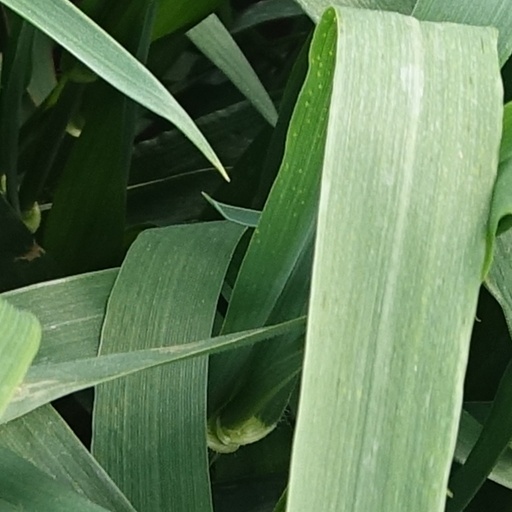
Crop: wheat